Cocoanut Grove fire

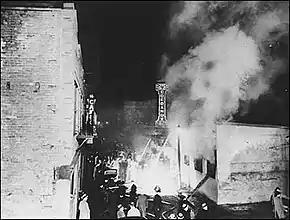
Smoke rises from the Cocoanut Grove

Official reports state that the fire started at about 10:15 pm in the Melody Lounge. Goody Goodelle, a young pianist and singer, was performing on a revolving stage surrounded by artificial palm trees. The lounge was lit by low-powered light bulbs in coconut-styled sconces beneath the fronds. A young man, possibly a soldier, had unscrewed a light bulb in order to give himself and his date privacy while kissing. Stanley Tomaszewski, a 16-year-old busboy, was instructed to put the light back on by tightening the bulb. He stepped up onto a chair to reach the light in the darkened corner. Unable to see the bulb, he lit a match to illuminate the area, tightened the bulb, and extinguished the match. Witnesses first saw flames in the fronds, which were just below the ceiling, immediately afterward. Though the lit match had been close to the same fronds where the fire was seen to have begun, the official report determined that Tomaszewski's actions could not be found to be the source of the fire, which "will be entered into the records of this department as being of unknown origin."